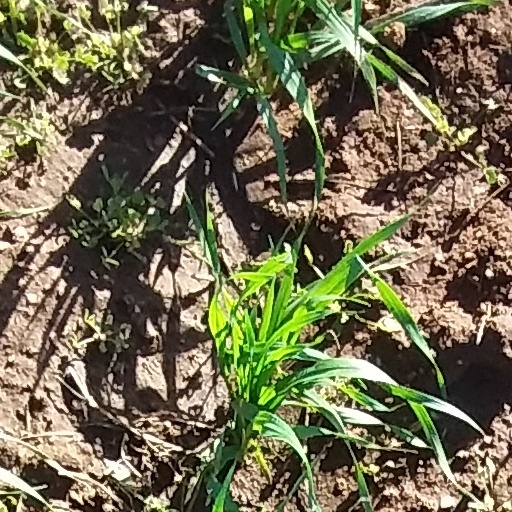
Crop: wheat